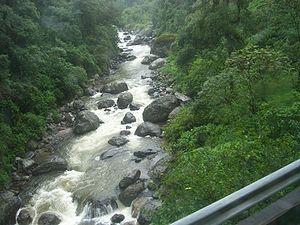
Le Río Dulce ou Río Salí est une importante rivière du centre-nord de l'Argentine, tributaire principal du bassin endoréique du grand lac appelé Mar Chiquita.
La province de Tucumán est une province de l'Argentine située au nord-ouest du pays. Elle a pour capitale la ville de San Miguel de Tucumán.